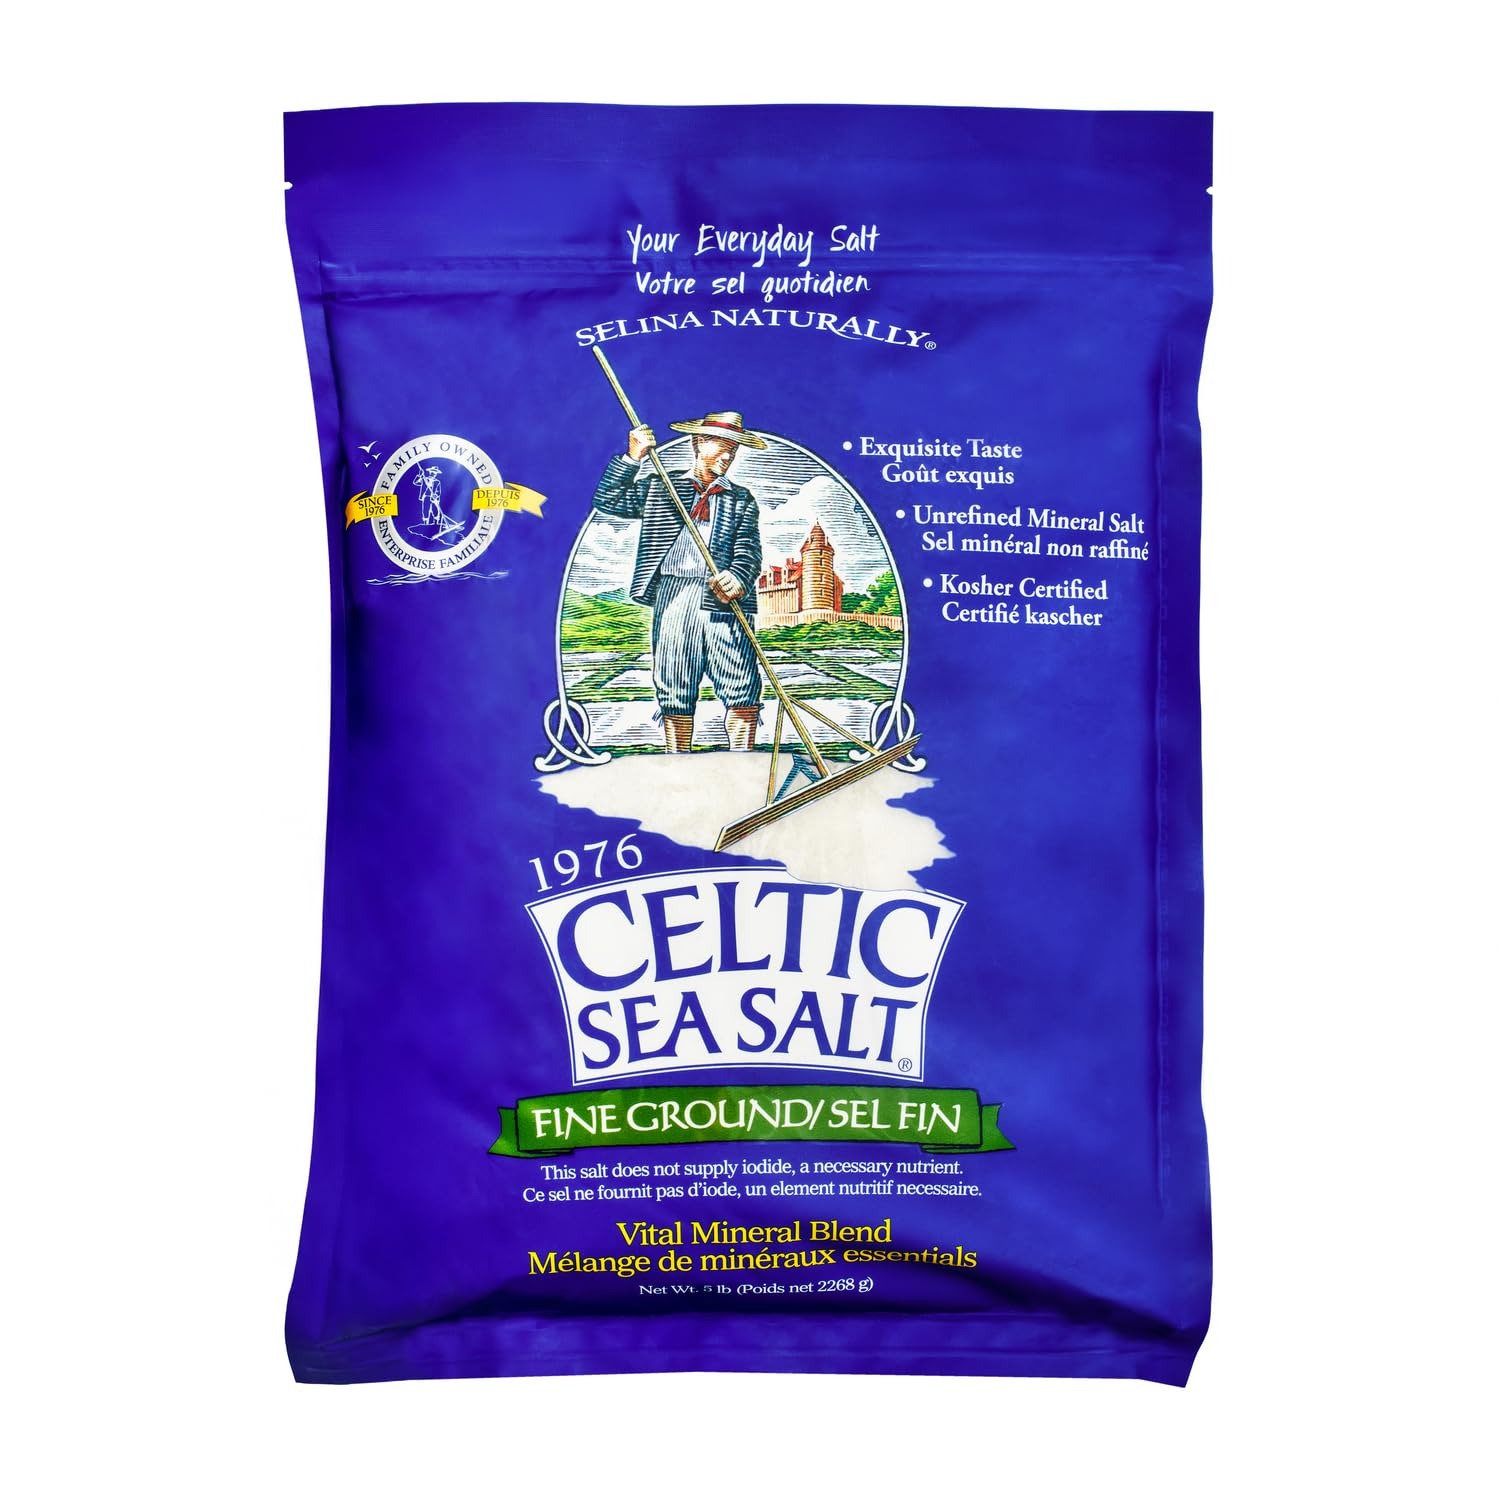
Item Name: Fine Ground Classic Celtic Sea Salt – (1) 5 Pound Bag of Nutritious, , Great for Cooking, Baking, Pickling, Finishing and More, Pantry-Friendly, Gluten-Free, Kosher and Paleo-Friendly
Bullet Point 1: AUTHENTIC, UNPROCESSED – Celtic Sea Salt is authentic, unprocessed whole salt from pristine coastal regions. With a subtle flavor and delicious taste, it’s a great all-purpose salt to keep on hand!
Bullet Point 2: VERSATILE – Our 5 pound bag of fine ground Celtic sea salt can be used in a variety of ways – from an all-purpose shaker salt for the table to a recipe ingredient, for baking, pickling and much more. It’s a must-have for your pantry.
Bullet Point 3: NUTRITIOUS – Our classic salt is more nutritious than table salt, because it retains the natural balance and spectrum of essential minerals, supplying the body with over 74 vital trace minerals & elements. A sprinkle of this sea salt is a healthy addition to any dish or recipe.
Bullet Point 4: NO ADDITIVES – Our fine ground sea salt is completely all natural and has no additives. It’s not processed in any way beyond low temperature drying and grinding. This salt is also Non-GMO Verified, certified Kosher, lower in sodium than table salt and paleo-friendly.
Bullet Point 5: ORIGINAL, MOST TRUSTED BRAND – Celtic Sea Salt is the original and most trust brand of sea salt, and is referenced in more culinary and nutritional books and journals than any other salt in the world. Since 1976, we’ve grown into a brand that has been recommended by doctors, nutritionists and chefs alike.
Value: 80.0
Unit: Ounce

Price: 17.24